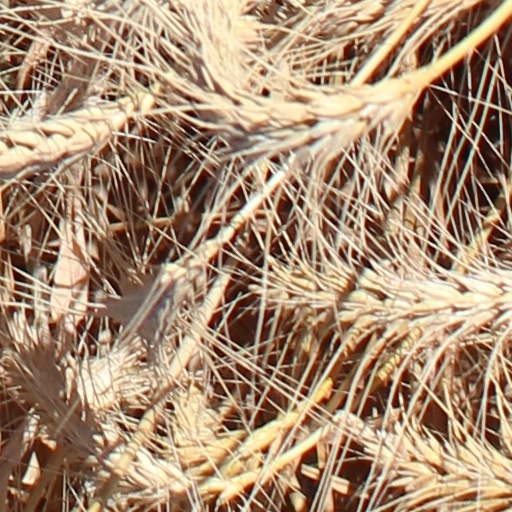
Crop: wheat